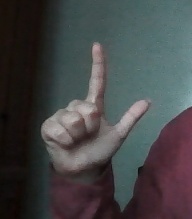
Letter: laam